Überlingen

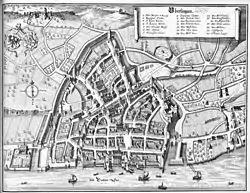
Überlingen 1640–50, engraving by Mathäus Merian

The city flourished in the 13th to 16th centuries, mainly due to widespread grapevine cultivation on the south-facing slopes of the Lake Constance and its salubrious climate, which gave rise to a profitable "spital" (hospital) industry. The Holy Ghost Spital in Überlingen held large landholdings in Upper and Lower Linzgau, and in the Hegau. The city's affluence encouraged the construction of an impressive religious building - the St Nikolaus Munster in the late 15th century; a City Hall in the late 15th century; and impressive residences for the family of the spital doctors. The relative affluence of the city has been documented in its art and architecture, and the size and solidity of its physical plant, especially its fortifications.